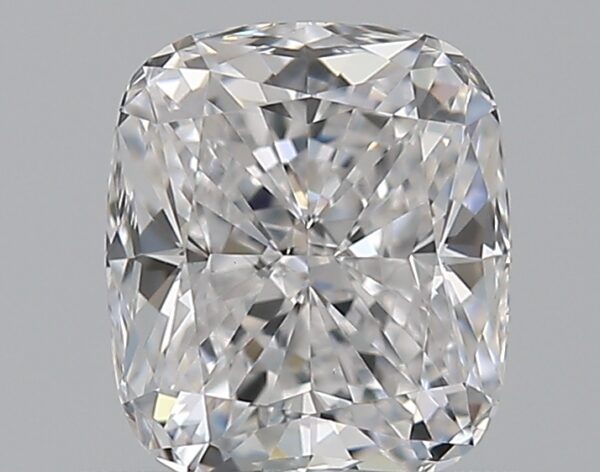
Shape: cushion
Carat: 0.7
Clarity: VS2
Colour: D
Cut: EX
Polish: EX
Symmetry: VG
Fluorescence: F
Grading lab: GIA
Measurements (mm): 5.5 x 4.77 x 3.25